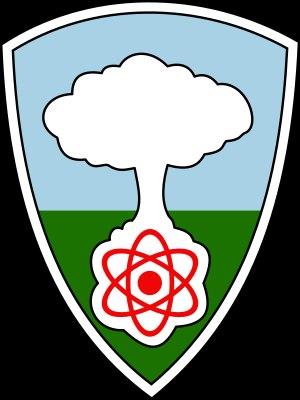
L’Armed Forces Special Weapons Project est une agence militaire américaine responsable des aspects militaires des armes nucléaires à la suite du remplacement du Projet Manhattan par le Commission de l'énergie atomique en 1947.